Argippo

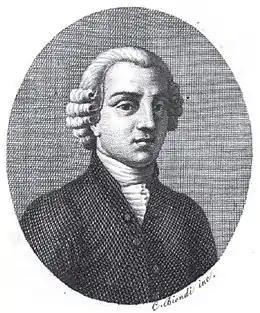
Domenico Lalli, author of the "Argippo" libretto, which had previously been set as "Il gran Mogol" by Francesco Mancini (1713).

Argippo is an opera libretto by Domenico Lalli, which in Giovanni Porta's setting premiered in Venice in 1717. Claudio Nicola Stampa's reworked version of the libretto was set as "L'Argippo" by . This opera was performed in Milan in 1722.